I Never Saw Another Butterfly

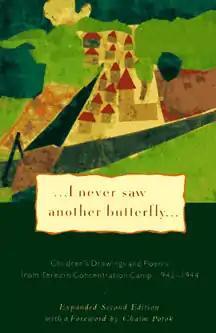
Cover of I Never Saw Another Butterfly

I Never Saw Another Butterfly: Children's Drawings and Poems from Terezin Concentration Camp, 1942–1944 is a collection of works of art and poetry by Jewish children who lived in the concentration camp Theresienstadt. They were created at the camp in secret art classes taught by Austrian artist and educator Friedl Dicker-Brandeis. The book takes its title from a poem by Pavel Friedmann, a young man born in 1921 who was incarcerated at Theresienstadt and was later killed at Auschwitz. The works were compiled after World War II by Czech art historian , the only curator of the Jewish Museum in Prague to survive the Holocaust. Where known, the fate of each young author is listed. Most died prior to the camp being liberated. The original Czech edition was published in 1959 for the State Jewish Museum in Prague; the first English edition was published in 1964 by the McGraw-Hill Book Company.